Shaun Tan

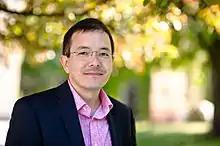
Tan in 2011

Shaun Tan (born 15 January 1974) is an Australian artist, writer, and filmmaker. He is known for his graphic novel "The Arrival" (2006), which won several awards, and for his 2010 animated short film adaptation of the 2000 picture book he wrote and illustrated, "The Lost Thing", for which he won an Academy Award. He has also written and illustrated many other books, including "The Lost Thing" (2000) and "The Red Tree" (2001). Many of his works have won awards, including in the New South Wales Premier's Literary Awards and the Western Australian Premier's Book Awards, and many have been adapted for screen and stage.